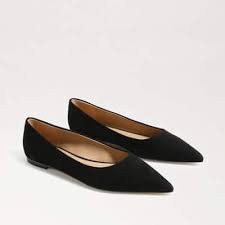
Label: Ballet Flat